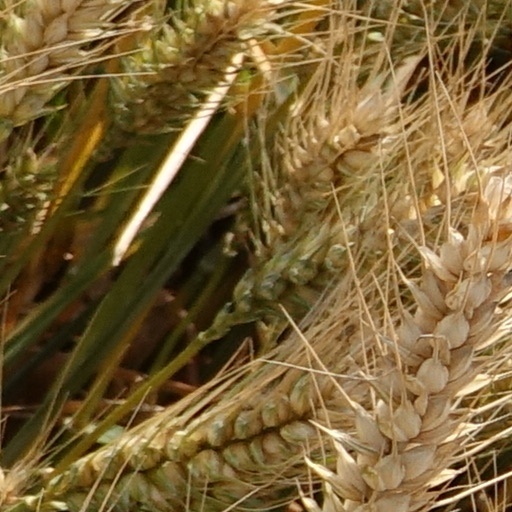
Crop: wheat